Neo Geo

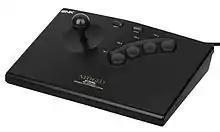
The Neo Geo AES shipped with large, arcade-style controllers.

The Neo Geo's graphics and sound are largely superior to other contemporary home consoles, computers (such as the X68000) and even some arcade systems. Unlike earlier systems, the Neo Geo AES was intended to reproduce the same quality of the game as the arcade MVS system. The MVS was one of the most powerful arcade units at the time, allowing the game ROM to be loaded from interchangeable cartridges instead of using custom, dedicated hardware cabinets for each game.